Al-Khiday

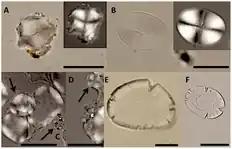

Within the Mesolithic small starch granules, plant fibers and micro-charcoal were found, the granules were small and displayed no signs of damage. This is estimated to be indicative of little to no external processing, such as heating, presence of water or roasting, they were most likely ingested raw.